Rover P6BS

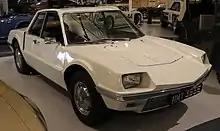
Rover P6BS in the British Motor Museum

Rover P6BS aka Leyland Eight GE (Group experimental) was a prototype from Rover for a mid-engines sports car. Rover had a Buick V8 and after some work on it was finished in 1967 and was planned to go into Rover P5B and P6B, but the engineers wanted something sportier and had already started a project on the side. The team headed by David Bache created an advanced coupé with the V8 mounted in the middle, but offset to the right. The reason for this was that the gearbox was in front of the engine and this placement allowed the transaxle to be run on the side of the engine and thus making the car lower. It has three seats. Most of the work was done at Alvis and it was speculated it would be a new Alvis. It was designed to be production ready and it even got a preliminary price tag, in a US press release it said the cost would be US$5000. The test drivers loved it. It never entered production, but the project lived on as the never made Rover P9.